Homely Girl, A Life

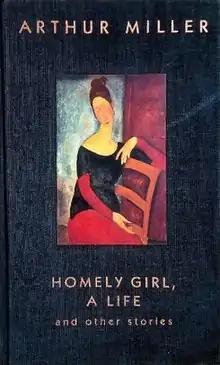
First edition (publ. Viking Press)

Homely Girl: A Life is a 1992 collection of three short stories by Arthur Miller.